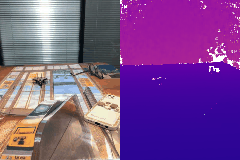
Label: plane